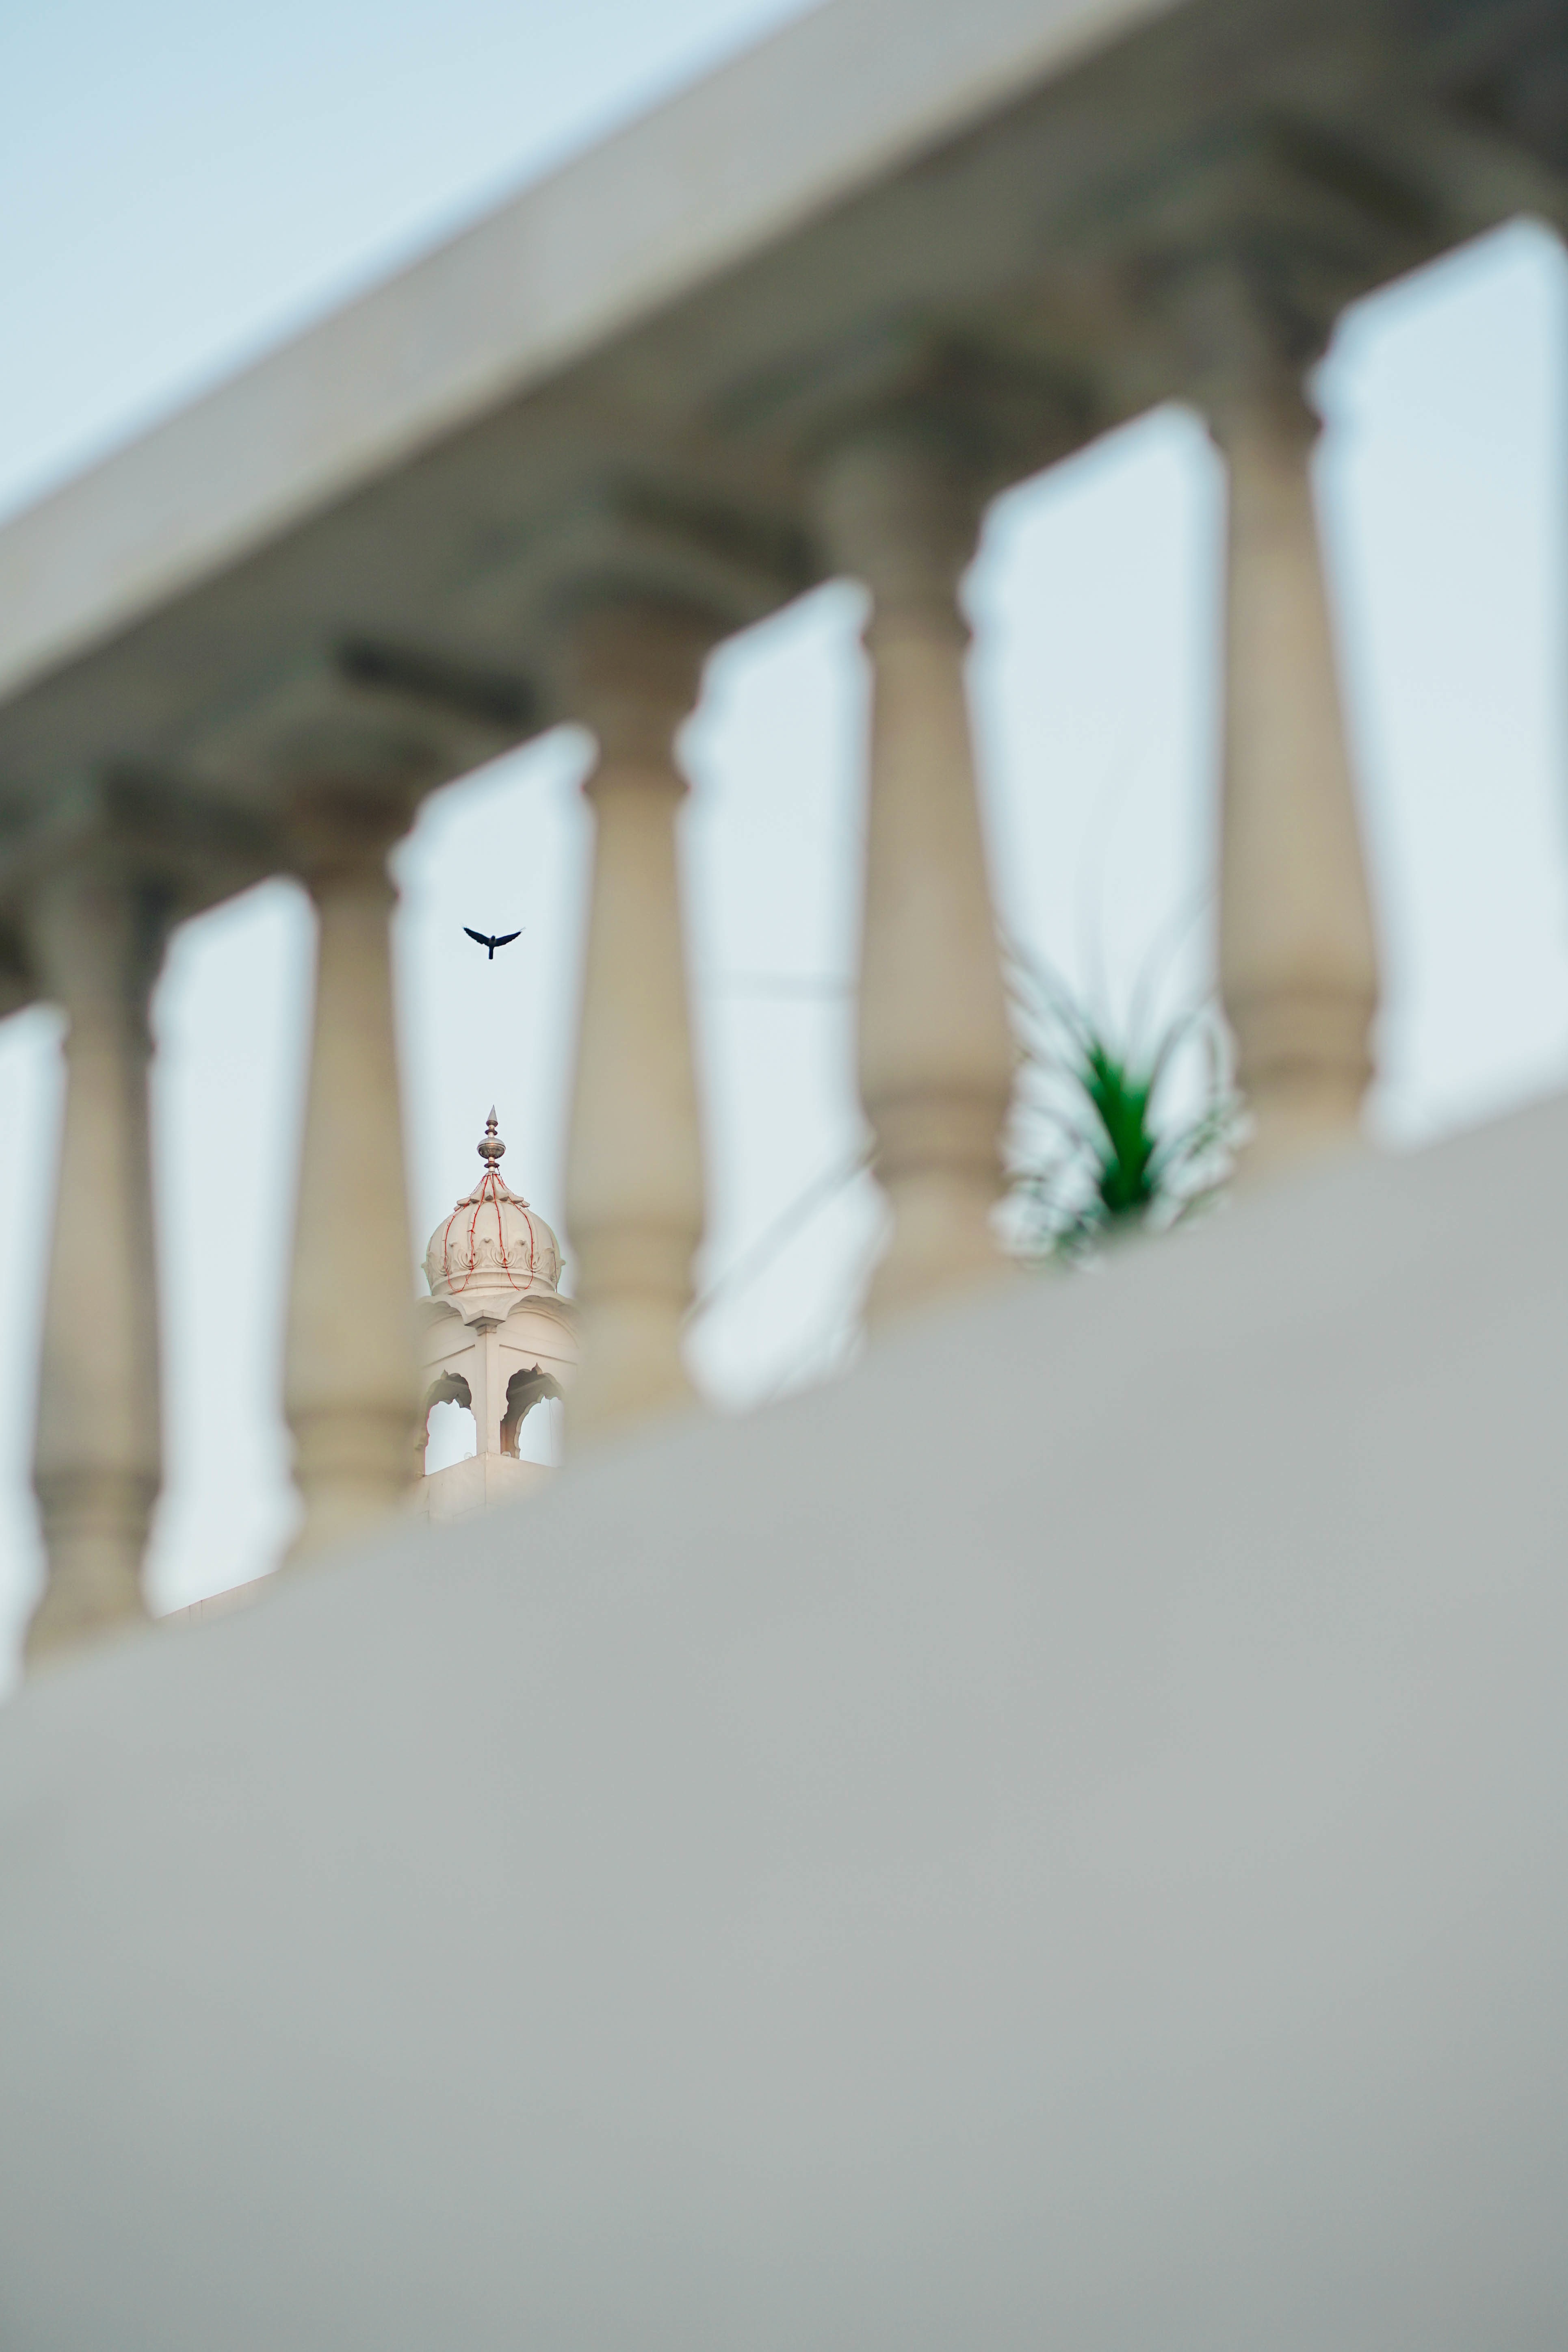
white, lighting, interior design, photograph